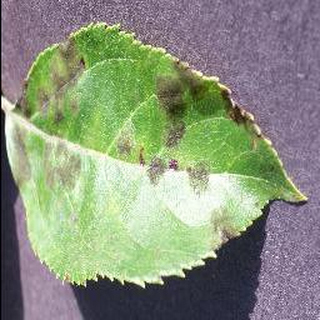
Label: apple_apple_scab